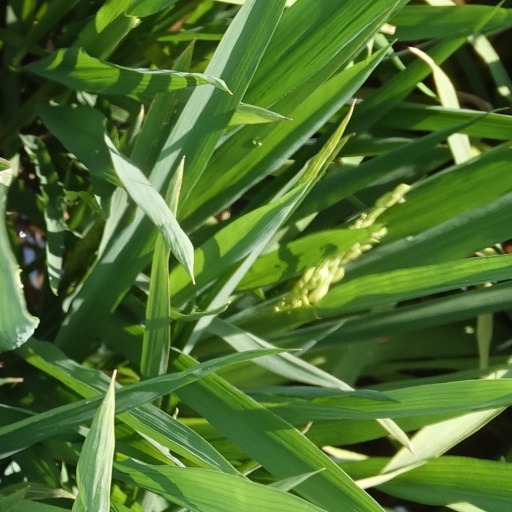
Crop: rice